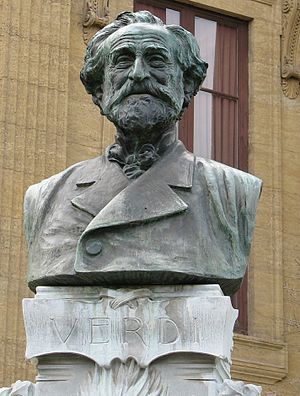
Giuseppe Verdi / Verdis rolle i Risorgimento
Giuseppe Verdis buste uden for Teatro Massimo i Palermo af Antonio Ugo.
Giuseppe Fortunino Francesco Verdi var en italiensk romantisk komponist, der primært komponerede opera. Han var en af de mest indflydelsesrige komponister fra det 19. århundrede. Hans værker opføres ofte i operahuse over hele verden, ligesom temaerne fra nogle af hans værker for længst har slået rod i den folkelige kultur som fx "La donna è mobile" fra Rigoletto, "Va, pensiero", det hebraiske slavekor fra Nabucco, "Libiamo ne' lieti calici", drikkesangen fra La traviata og triumfmarchen fra Aida. Selv om hans arbejde er kritiseret for at bruge et almindeligt diatonisk tonesprog i stedet for et kromatisk og for at have en tendens til melodrama, dominerer Verdis mesterværker det almindelige operarepertoire 150 år efter, de blev komponeret.